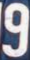
Number: 9